Langley Vale Wood

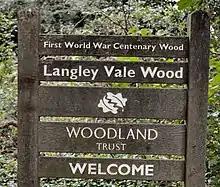

Langley Vale Wood is one of four First World War Centenary woods created by the Woodland Trust. It is located in Langley Vale, near Epsom, on the North Downs. It consists of 641 acres, including some ancient woodland (120 acres) and open downland. Access is by public right of way and there is a charging car park at the site.